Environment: real
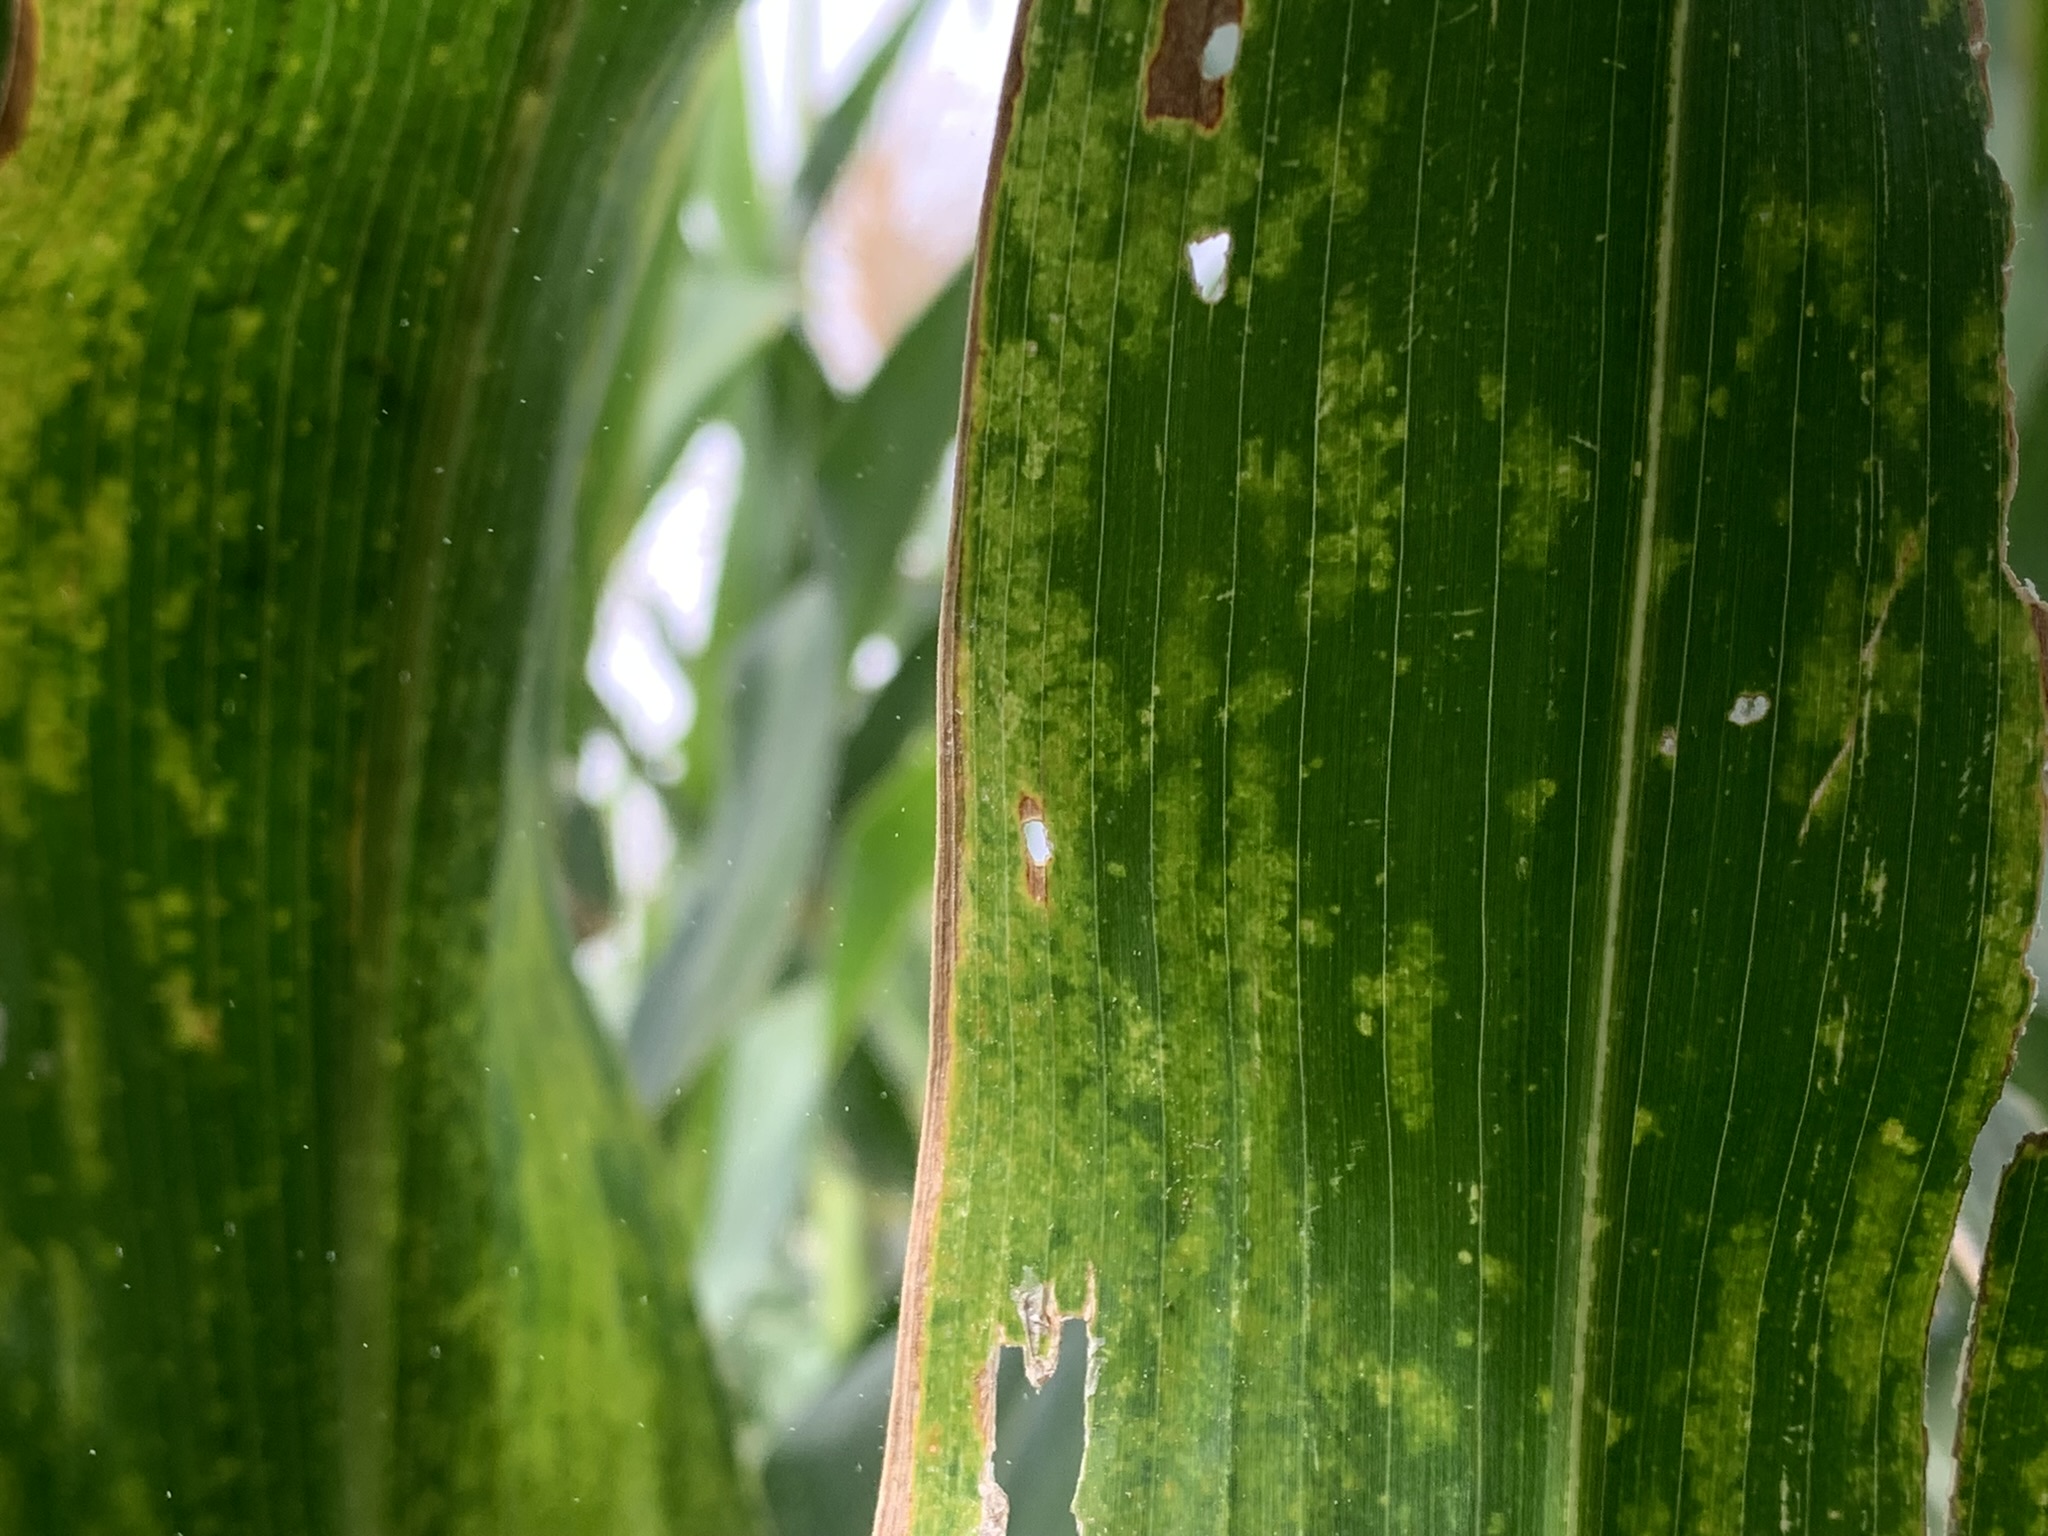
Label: lethal_necrosis